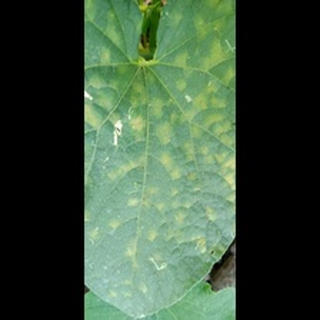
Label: diseased_cucumber